Cats in the United States

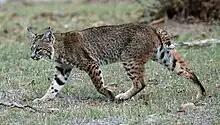
A bobcat on the Calero Creek Trail near San Jose, California.

Three mammal species in the United States are referred to as "wild cats": the ocelot ("Leopardus pardalis"), the Canada lynx ("Lynx canadensis"), and the bobcat ("Lynx rufus"). However, none of these animals belong to "Felis", the genus of the wildcat and the domestic cat. The ocelot is found in low numbers only in Arizona and Texas (and was once found in Arkansas and Louisiana as well), and is in the genus "Leopardus", small spotted cats that inhabit the Americas; the Canada lynx (distributed in the Western United States, New England, Alaska, and Canada) and bobcat (ranging from southern Canada to central Mexico) are both in the genus "Lynx", which inhabit Eurasia and North America. The jaguarundi ("Herpailurus yagouaroundi"), found in Central and South America, also once occurred near the lower Rio Grande Valley in the southern tip of Texas, along with the margay ("Leopardus wiedii"); both are considered possibly extirpated from the United States.